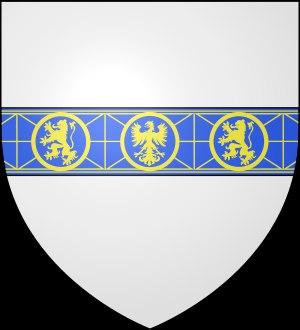
Le champ au sens strict désigne en héraldique le fond de l'écu. Dans un premier sens élargi, le champ désigne aussi la manière dont le fond de l'écu dans son ensemble est traité. Il désigne alors l'attribut de champ, c’est-à-dire la manière dont on a rempli cette surface. Dans un sens encore élargi, cet « attribut du champ » peut s'appliquer à une surface quelconque, et non uniquement au champ lui-même.